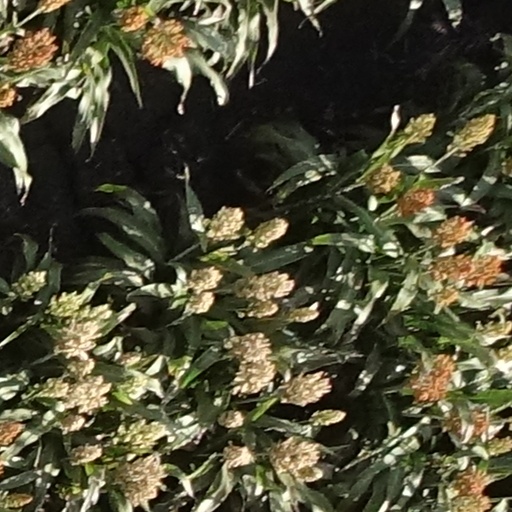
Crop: sorghum